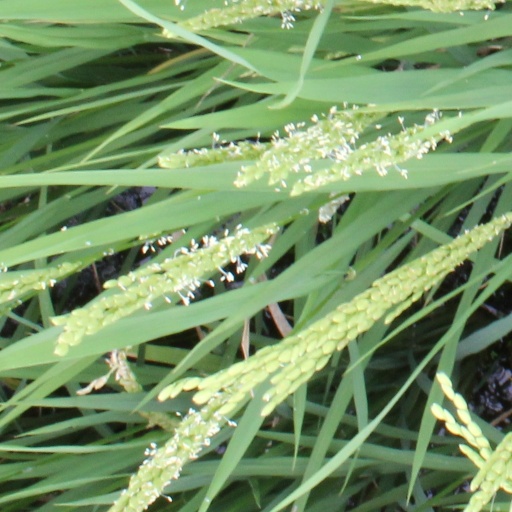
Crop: rice